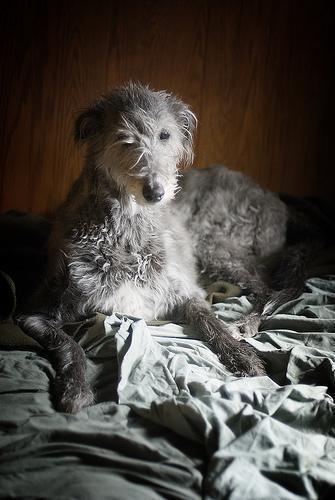
Scottish_deerhound